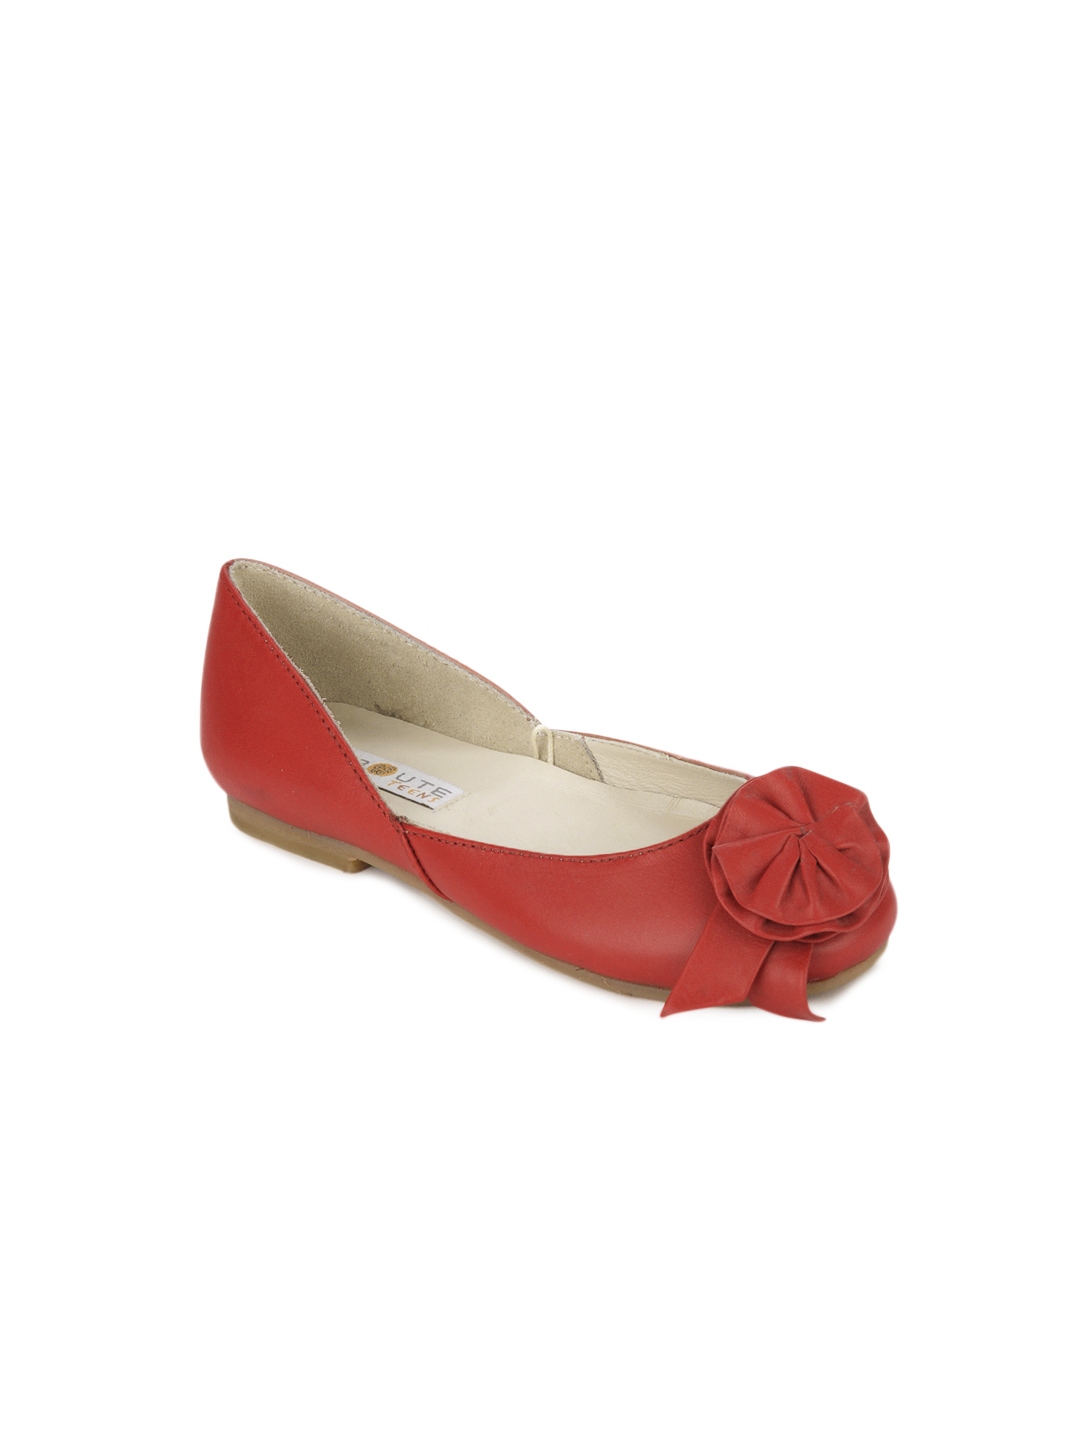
Enroute Teens Girls Red Ballet Flats
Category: Footwear / Shoes / Casual Shoes
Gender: Girls
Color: Red
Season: Winter 2008
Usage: Casual